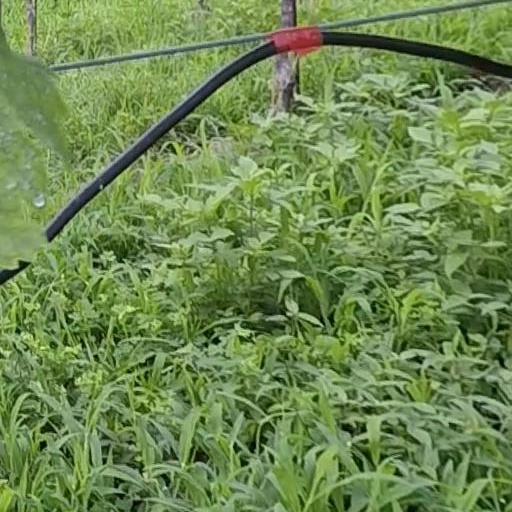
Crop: grape